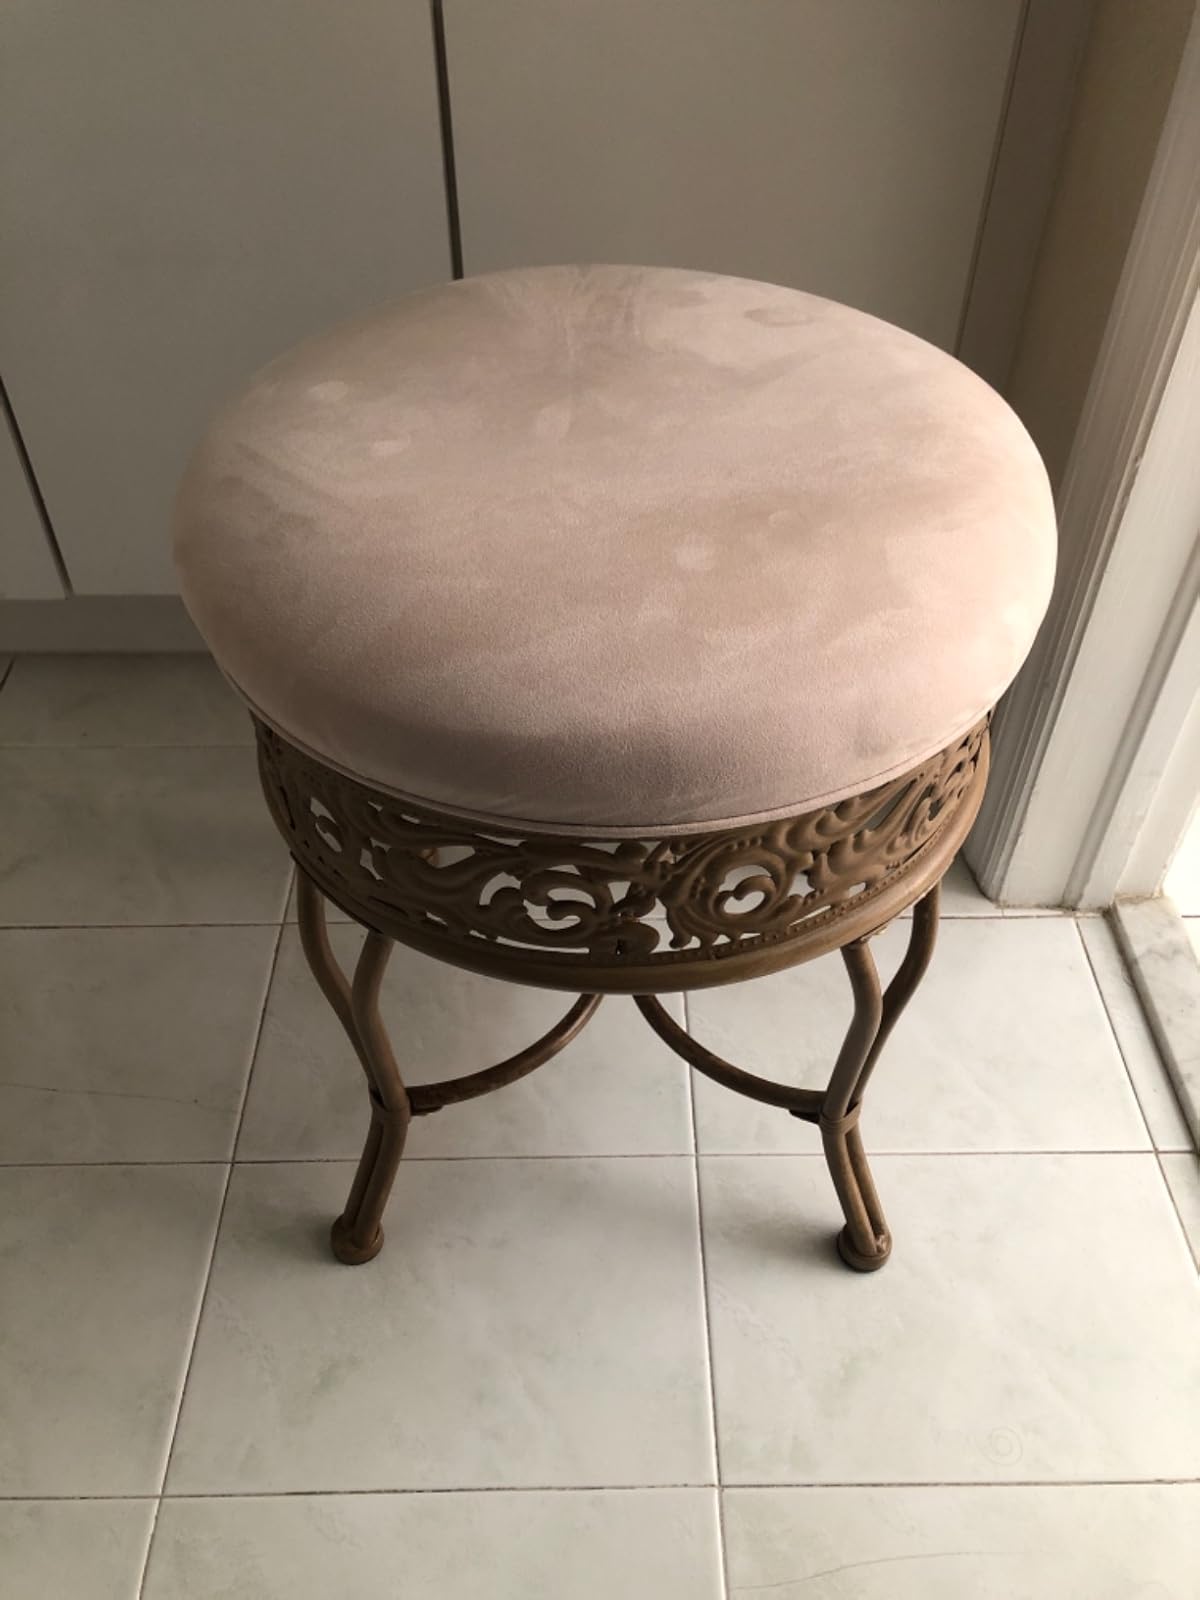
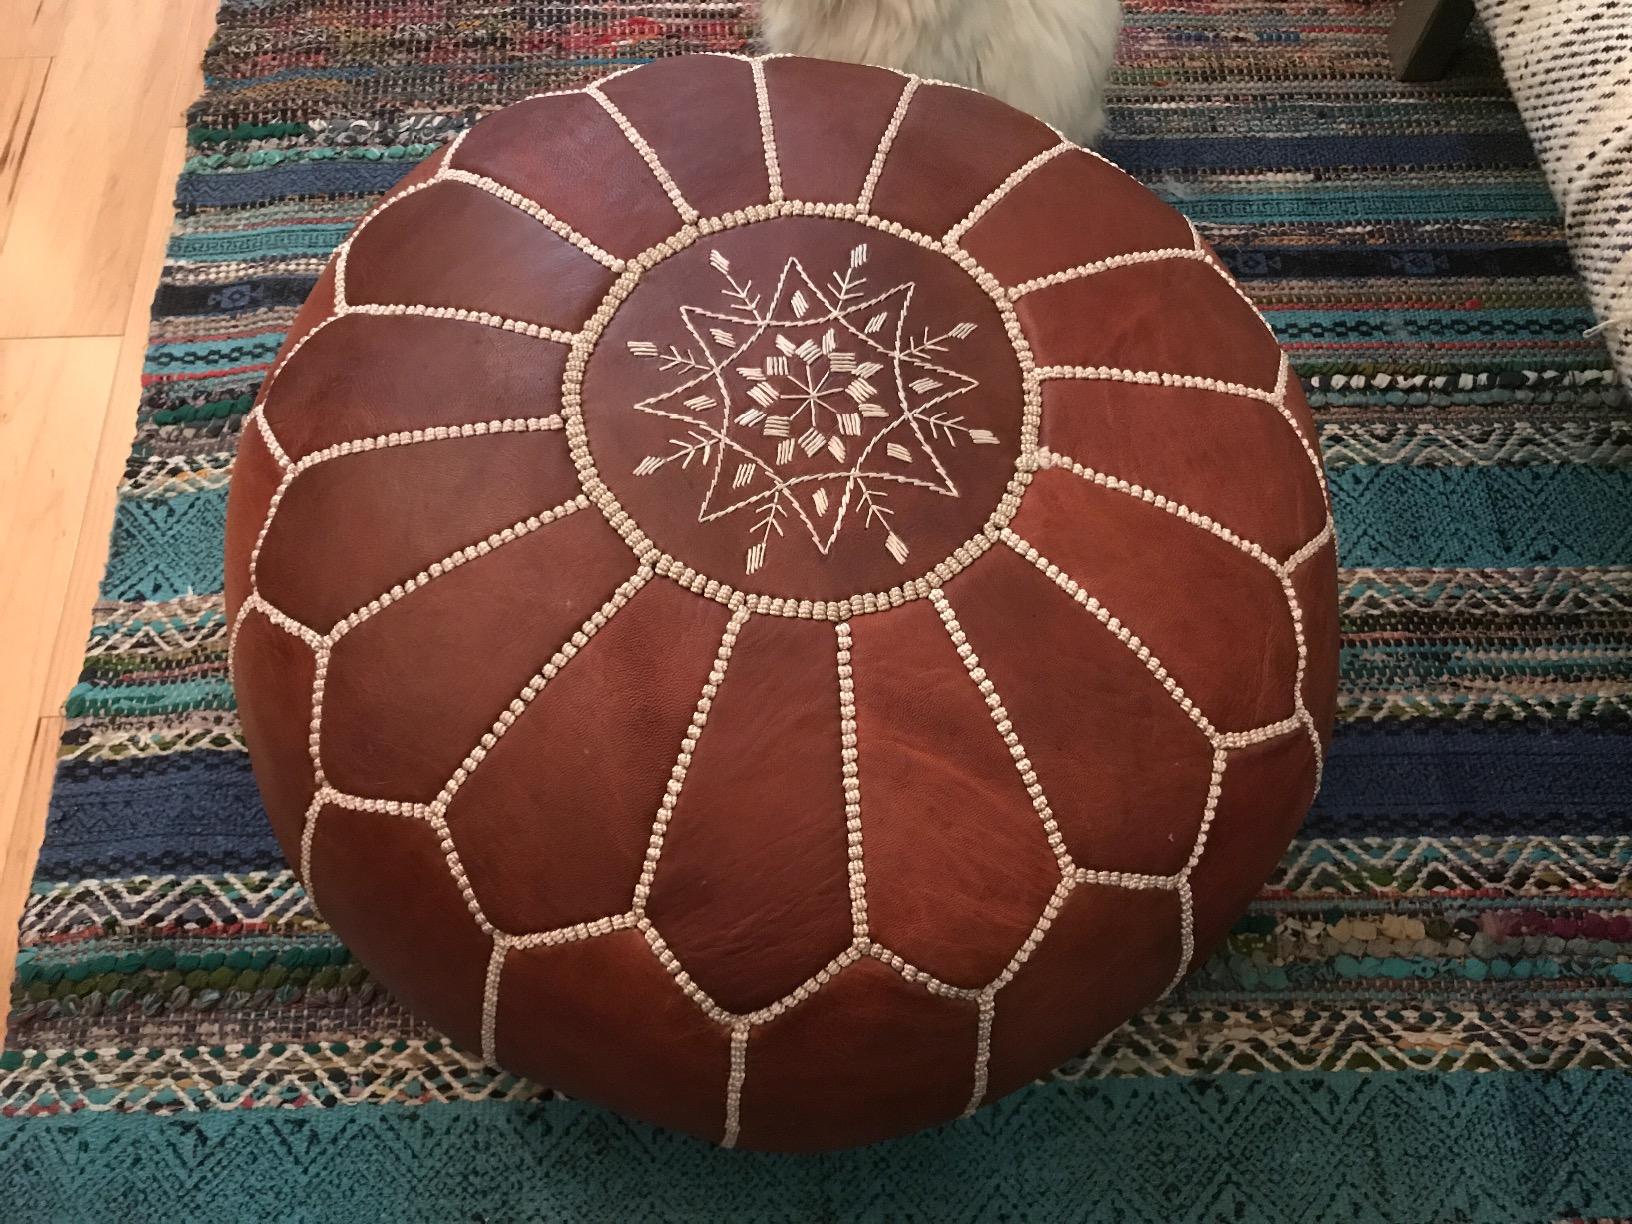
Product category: stool
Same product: no